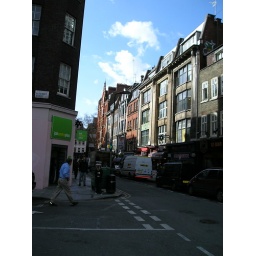
That's Stephen standing under the smaller green sign.